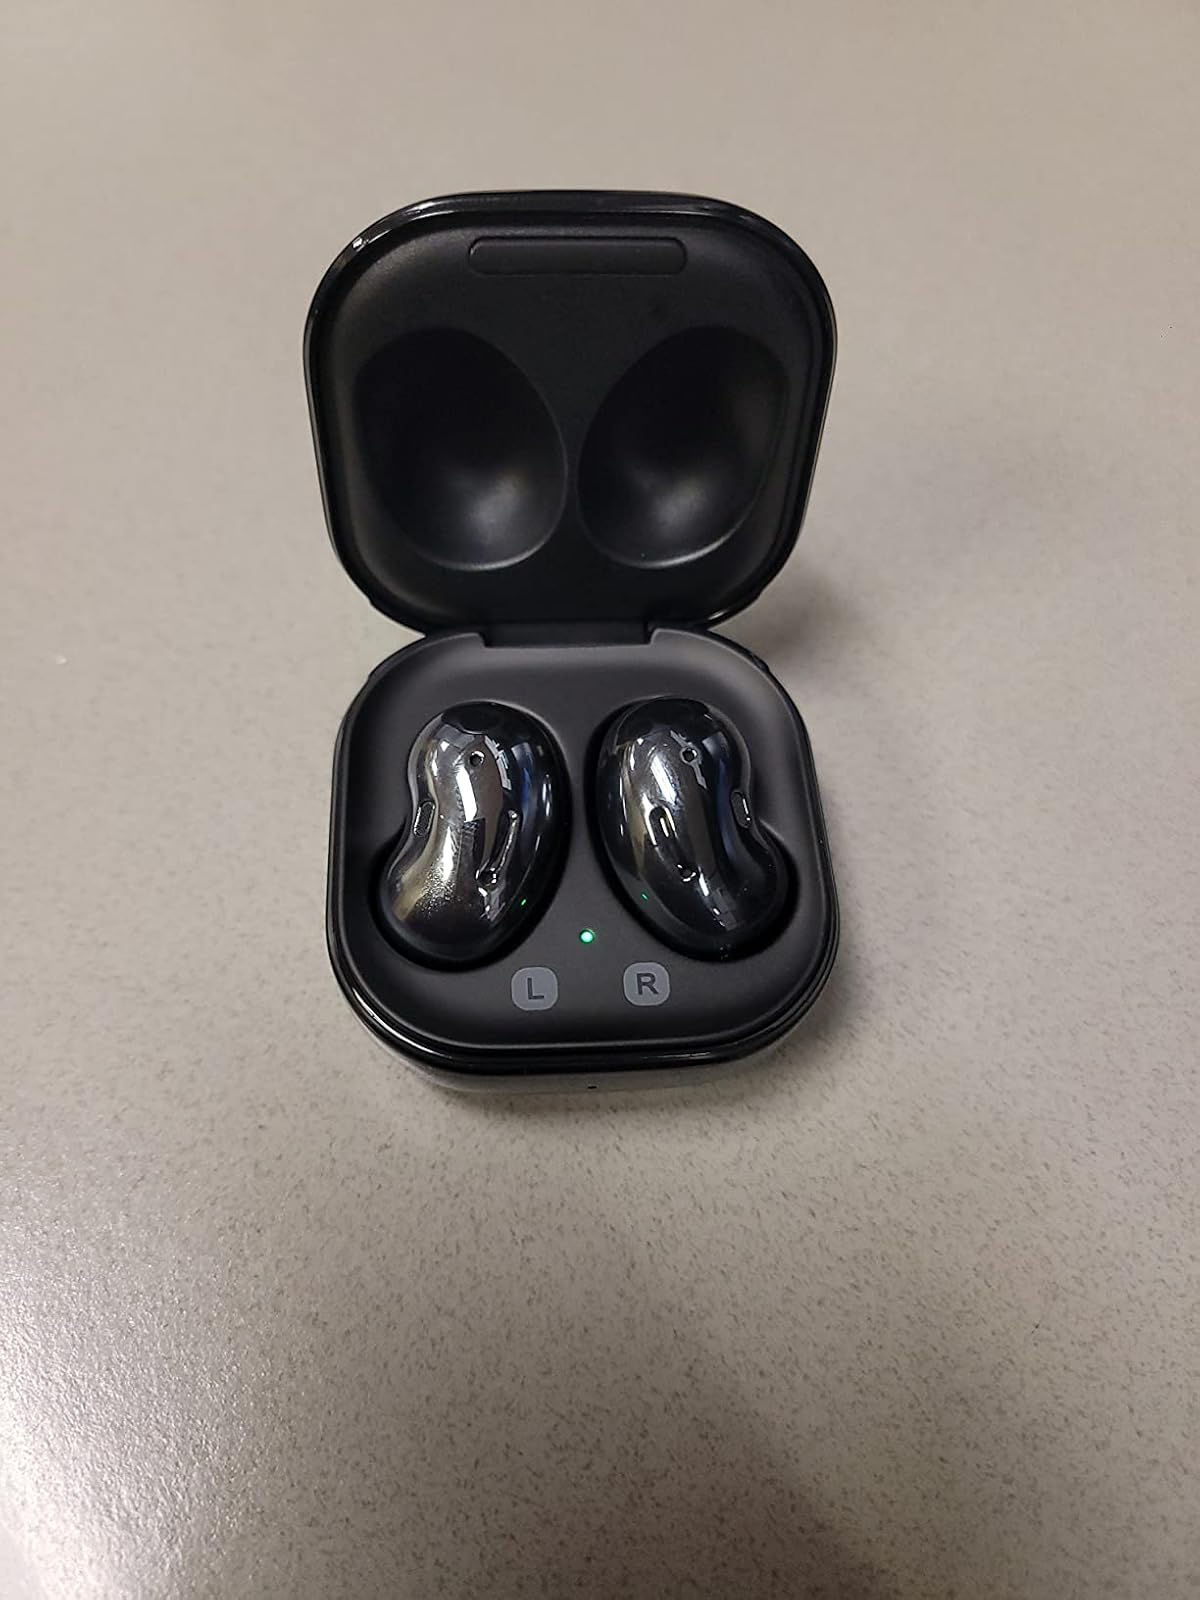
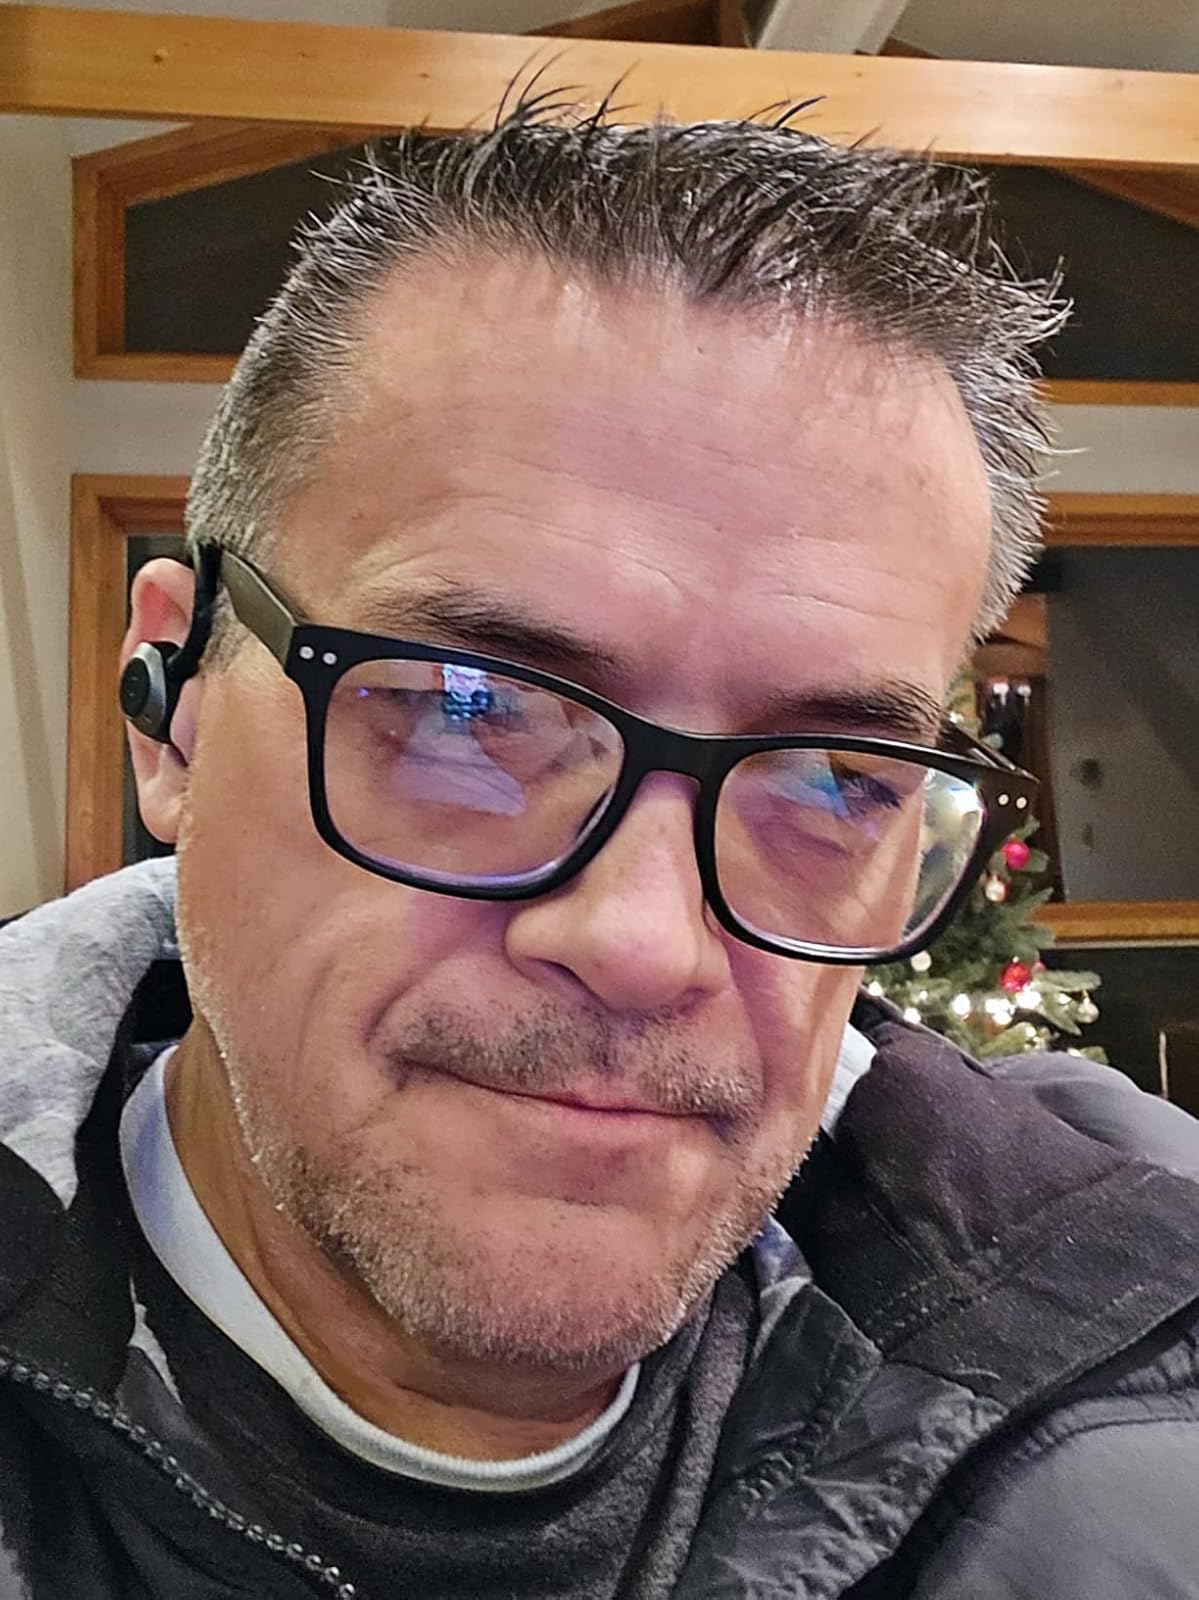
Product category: earbuds
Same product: no